Sardar Vallabhbhai Patel Stadium, Navrangpura

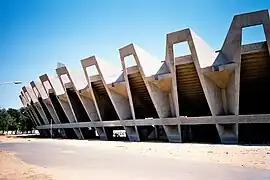
Navrangpura Stadium

Sardar Vallabhbhai Patel Stadium or SVP Stadium for short, sometimes referred as "Sports Club of Gujarat Stadium"; is an Indian sports stadium located in the Navrangpura district of Ahmedabad, Gujarat, India. The stadium hosted the first One Day International match played in India. It is owned by Ahmedabad Municipal Corporation. It is mainly used for cricket, but it has also played host to a number of events arranged by the Government of Gujarat.